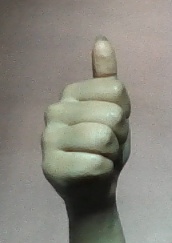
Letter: aleff